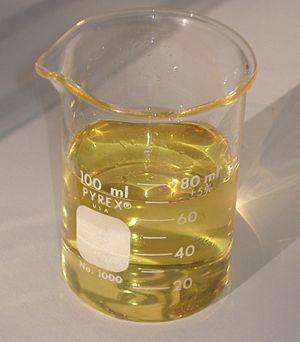
Une culture énergétique est une espèce végétale cultivée pour produire de la biomasse destinée à une valorisation énergétique, afin de produire de l'électricité ou de la chaleur.
Les esters méthyliques d'huiles végétales sont un type de biodiesel obtenu à partir d'huiles végétales par une opération de transestérification avec du méthanol.